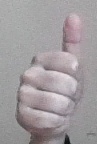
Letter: aleff